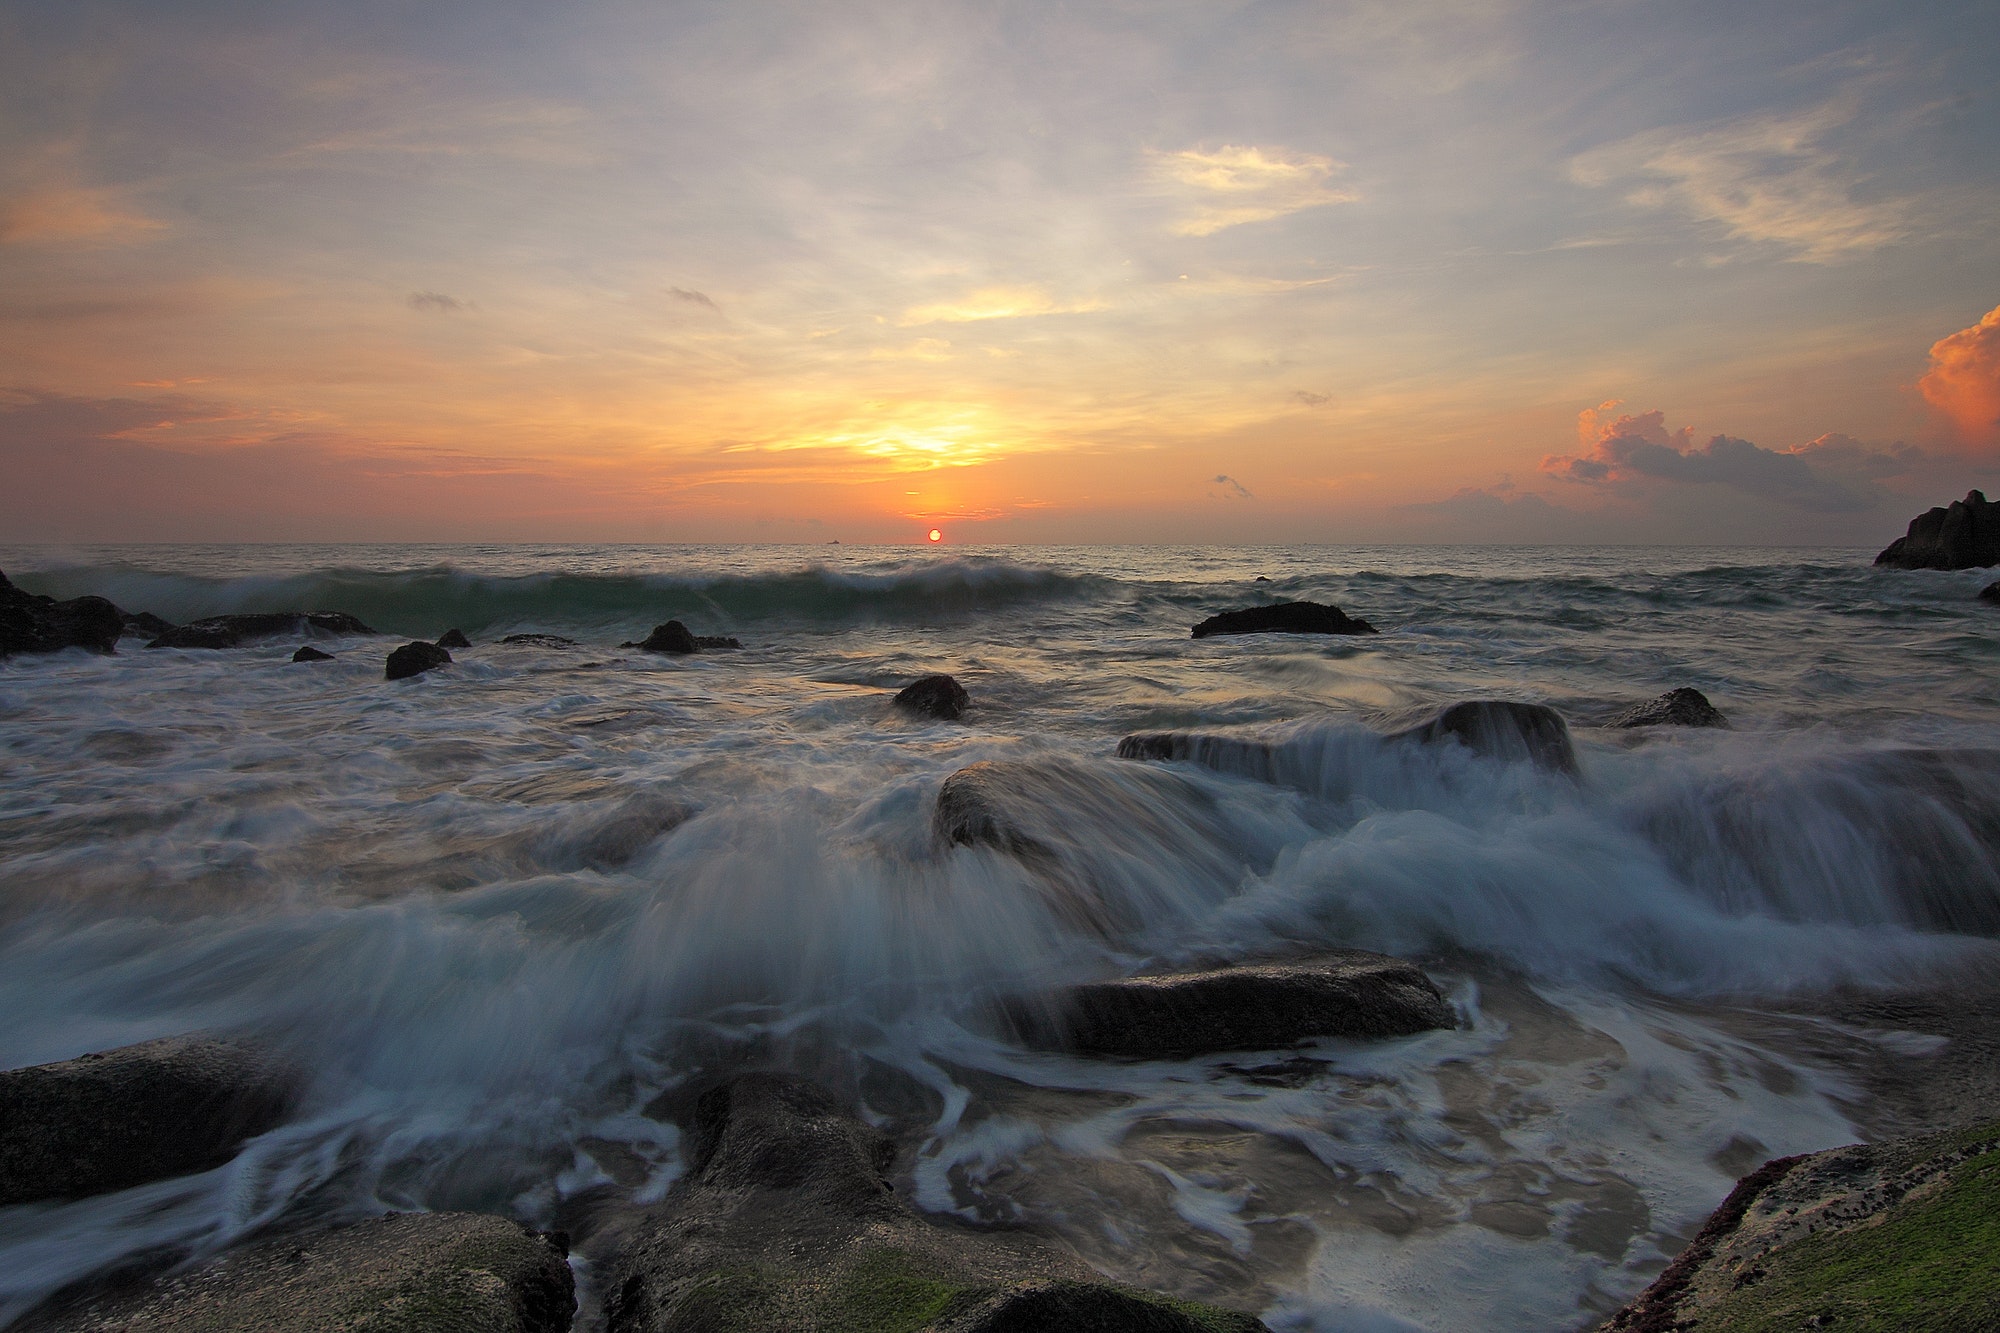
sky, body of water, sea, wave, nature, water, ocean, coast, shore, horizon, wind wave, sunset, natural landscape, cloud, sunrise, rock, morning, tide, evening, dusk, beach, coastal and oceanic landforms, headland, dawn, landscape, bay, sunlight, afterglow, geological phenomenon, tropics, skerry, vacation